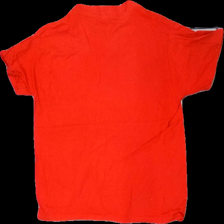
View: back
Type: T-shirt
Category: Men
Brand: Missing
Colors: White, Red
Material: 54% Cotton 46% Polyester
Pattern: Other
Cut: Regular
Size: 42
Season: All
Price range: <50
Recommended usage: Export
Description: damaged print